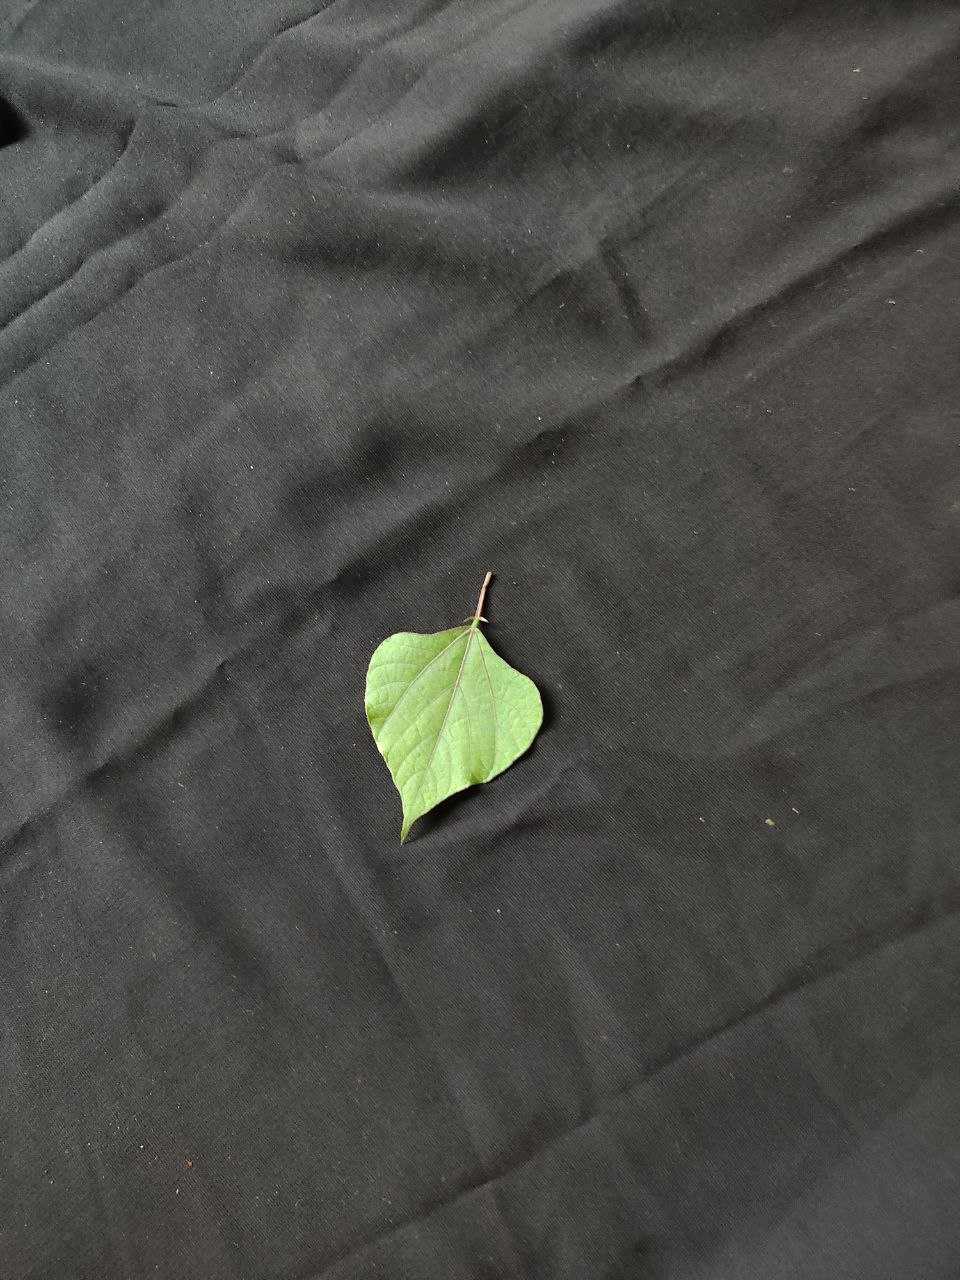
Crop: bean
Leaf condition: Fresh Leaf